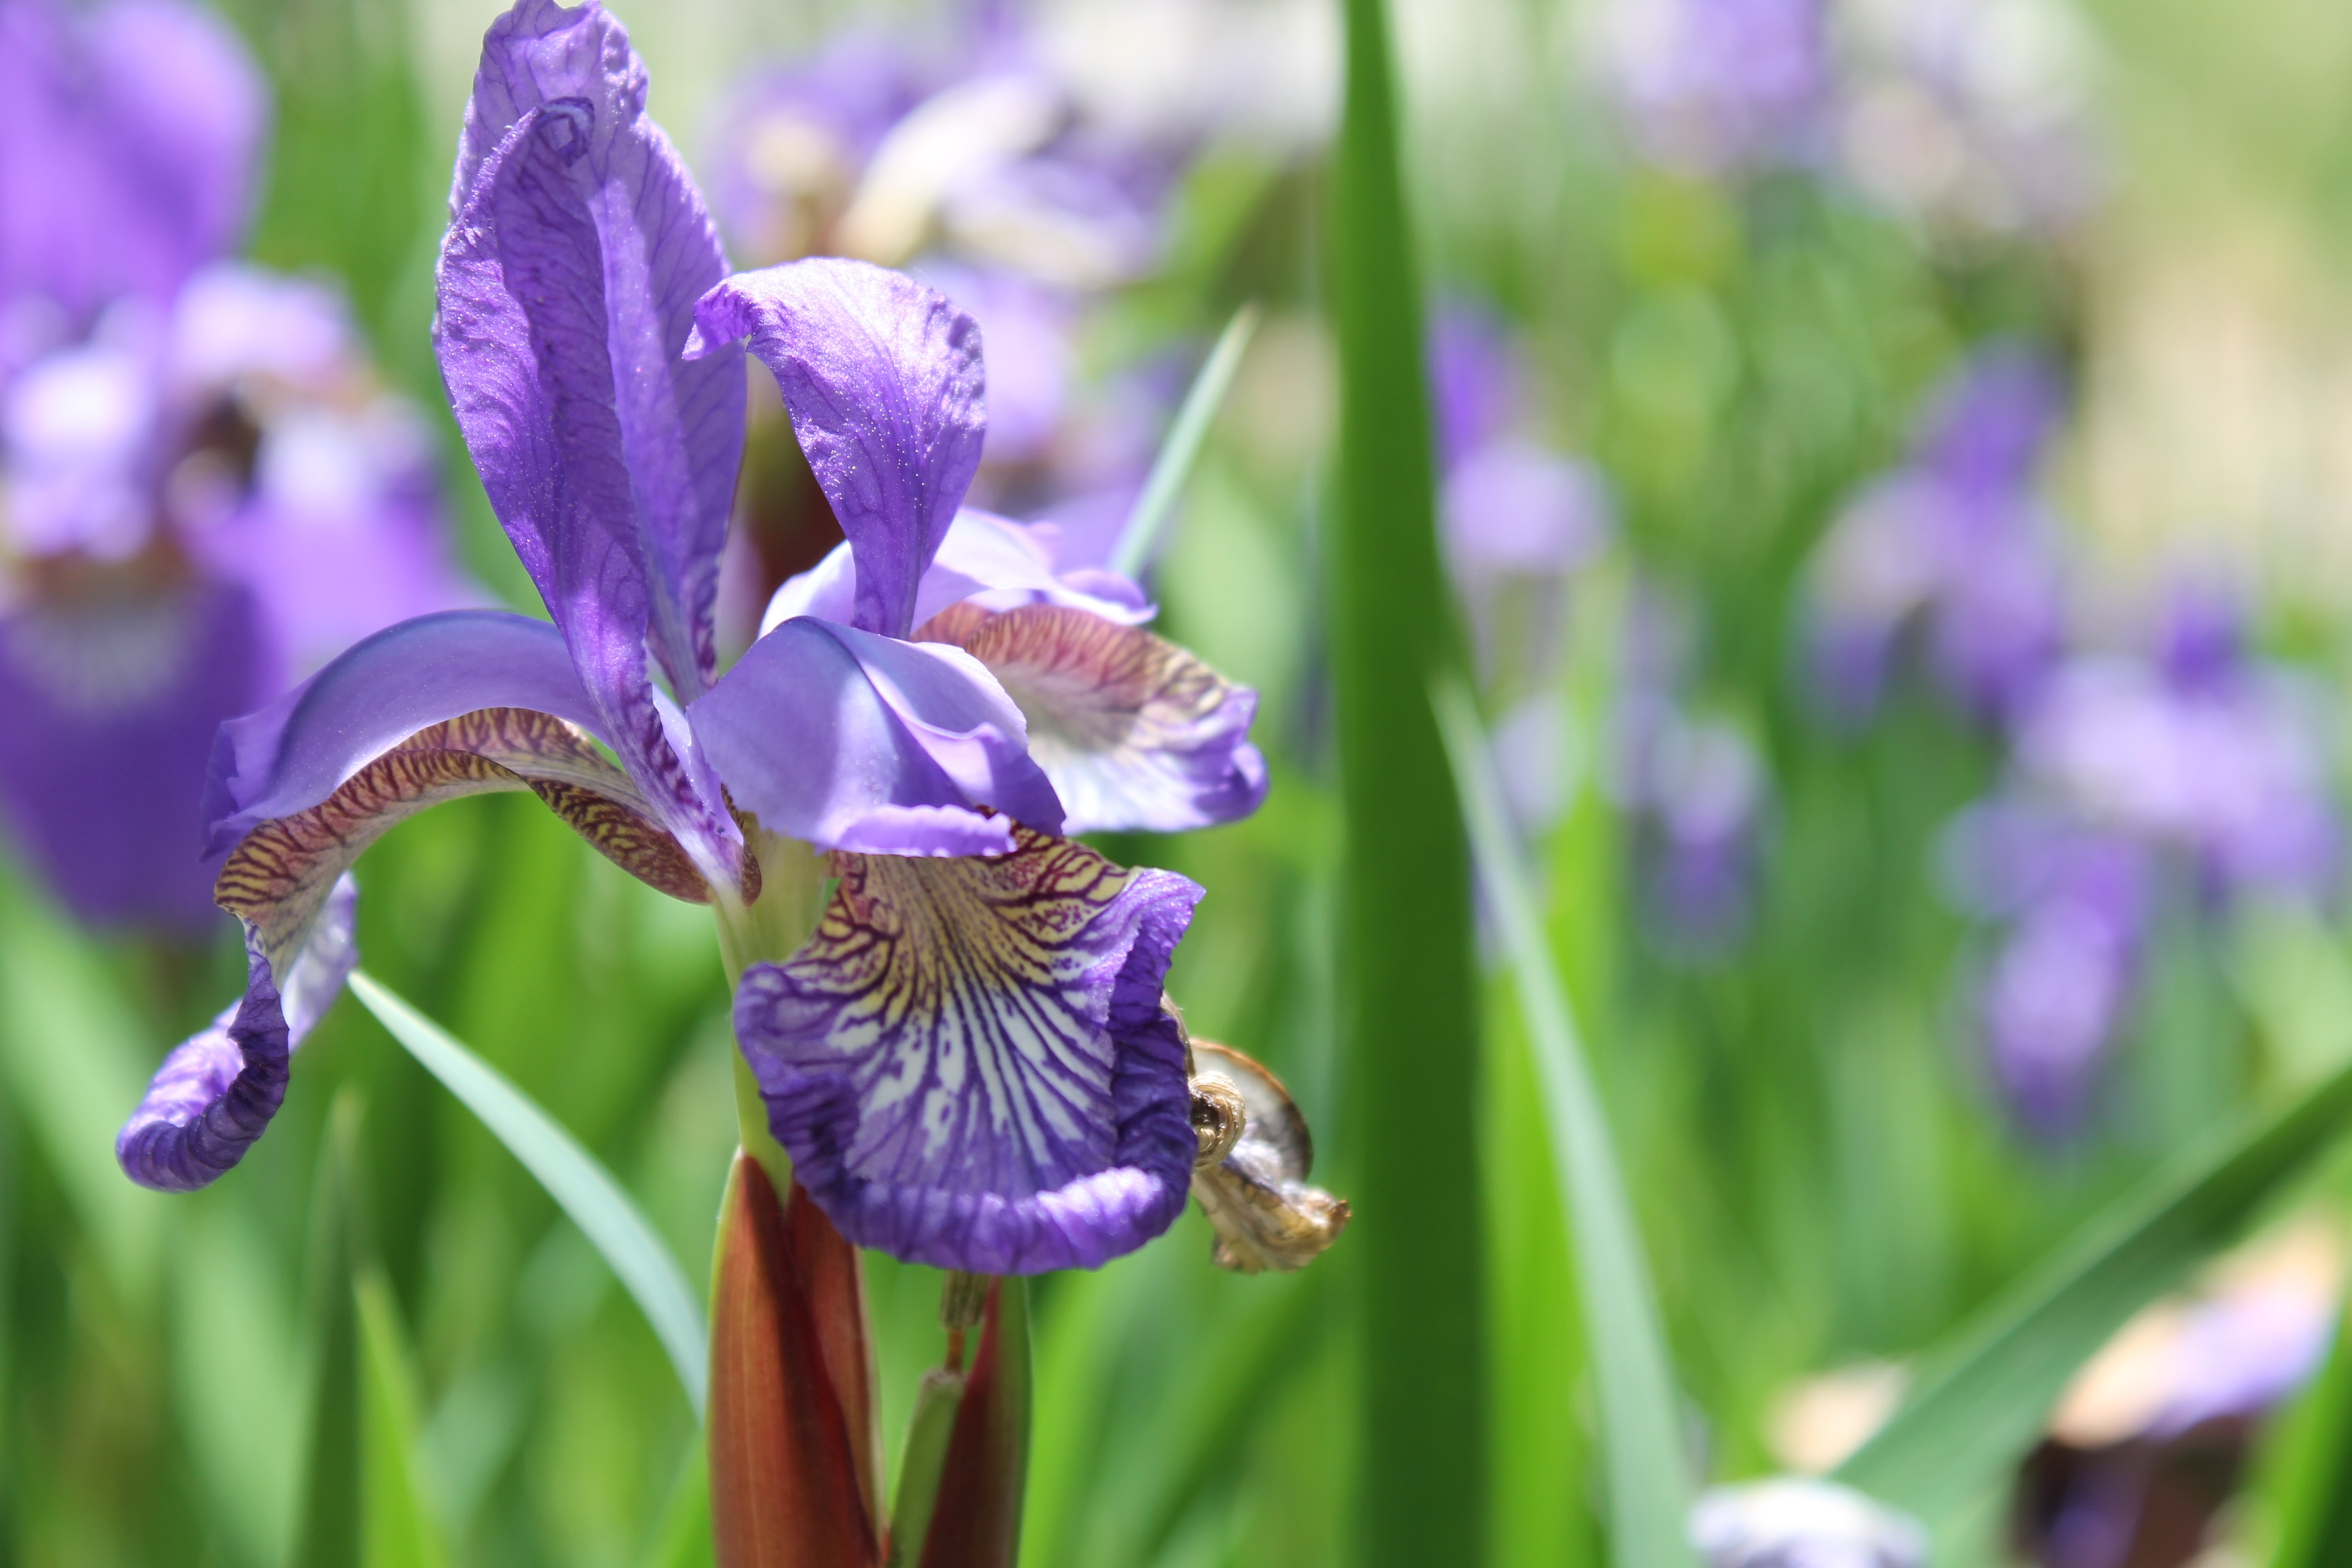
plant, flower, botany, flora, lavender, wildflower, iris, eye, macro photography, flowering plant, iris versicolor, land plant, english lavender, iris family